Scrapbook (Mac OS)

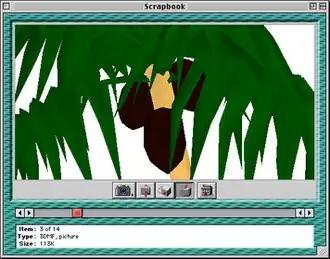
Scrapbook version 7.5.2 (1996), showing a QuickDraw-3D-based 3D model

Scrapbook under the Classic Mac OS was a small desk accessory (DA) which enabled users to store images, text and sound clippings. It was included in the original Macintosh system software in 1984 with the Macintosh 128K, and was included throughout every Mac OS revision until Mac OS 9.